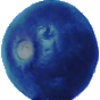
Label: Huckleberry 1